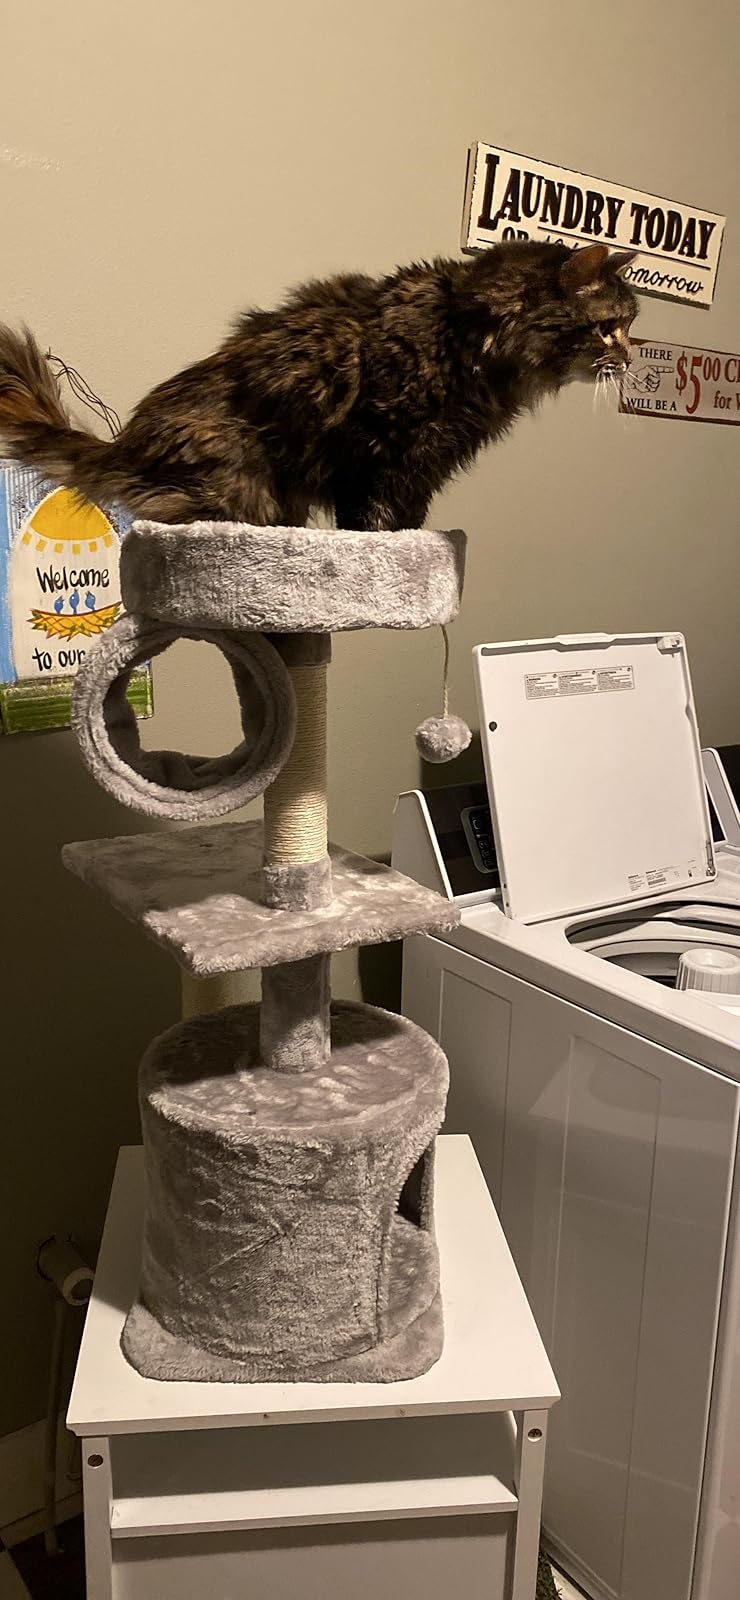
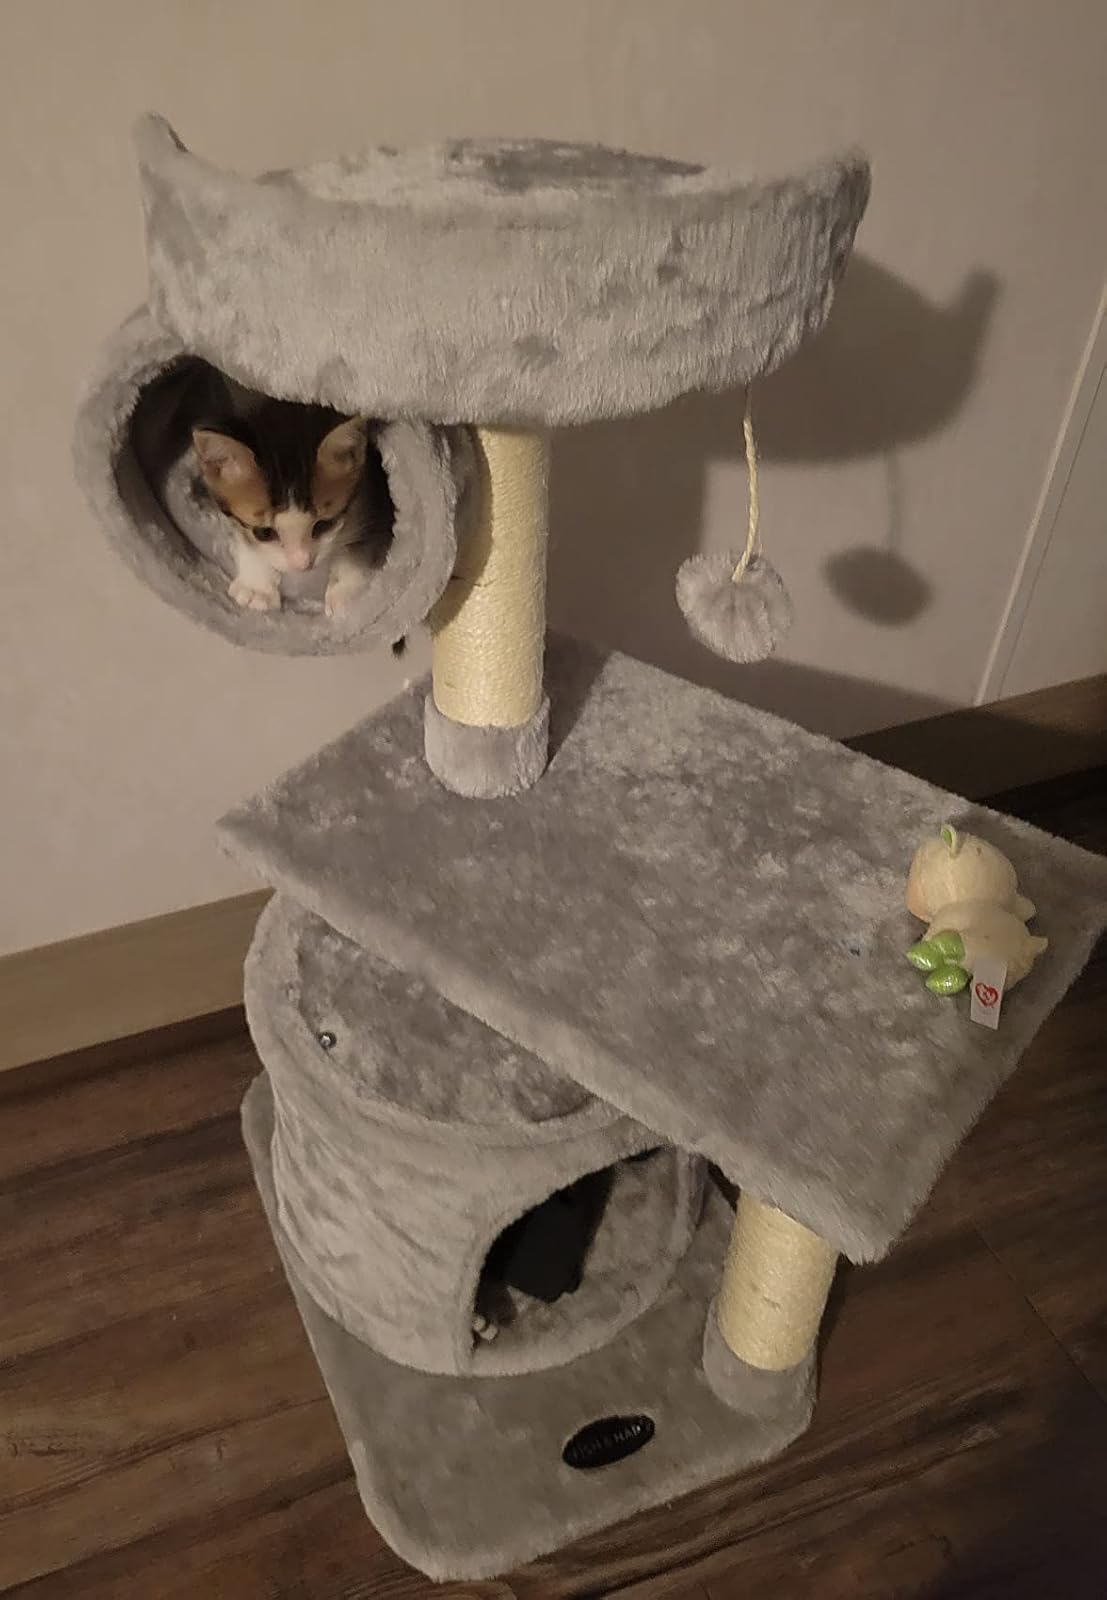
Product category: items_cat tree
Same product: yes